Ranger 8

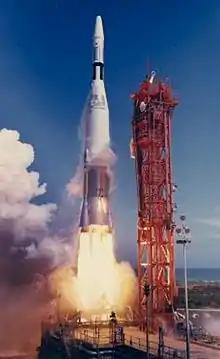

The Atlas 196D and Agena B 6006 boosters performed nominally, injecting the Agena and Ranger 8 into an Earth parking orbit at 185 km altitude after launch. Fourteen minutes later a 90-second burn of the Agena put the spacecraft into lunar transfer trajectory, and several minutes later the Ranger and Agena separated. The Ranger solar panels were deployed, attitude control activated, and spacecraft transmissions switched from the omniantenna to the high-gain antenna by 21:30 UT. On February 18, at a distance of 160,000 km from Earth, the planned mid-course maneuver took place, involving reorientation and a 59-second rocket burn. During the 27-minute maneuver, spacecraft transmitter power dropped severely, so that lock was lost on all telemetry channels. This continued intermittently until the rocket burn ended, at which time power returned to normal. The telemetry dropout had no serious effects on the mission. A planned terminal sequence to point the cameras more in the direction of flight just before reaching the Moon was cancelled to allow the cameras to cover a greater area of the Moon's surface.